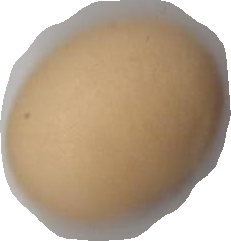
Variety: Anjasmoro